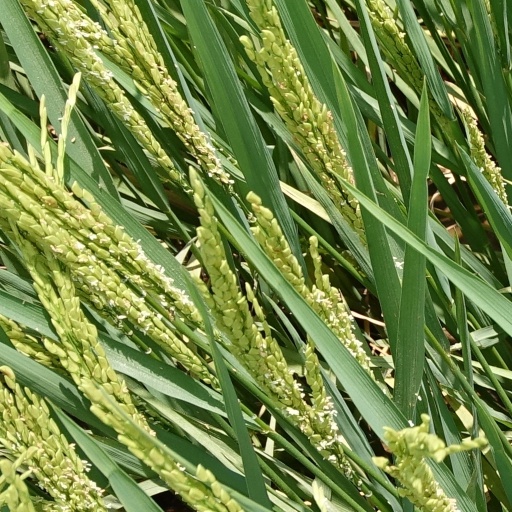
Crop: rice